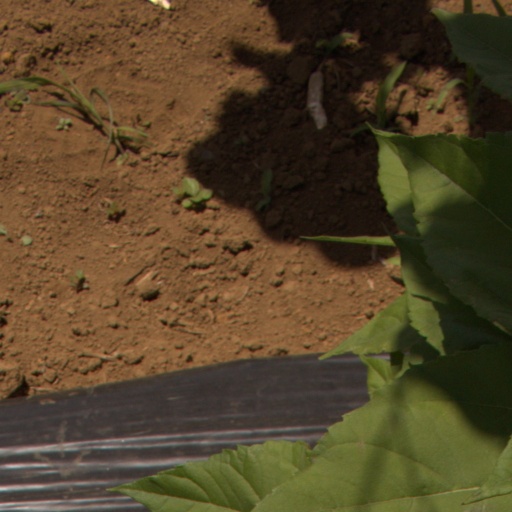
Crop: Jerusalem artichoke